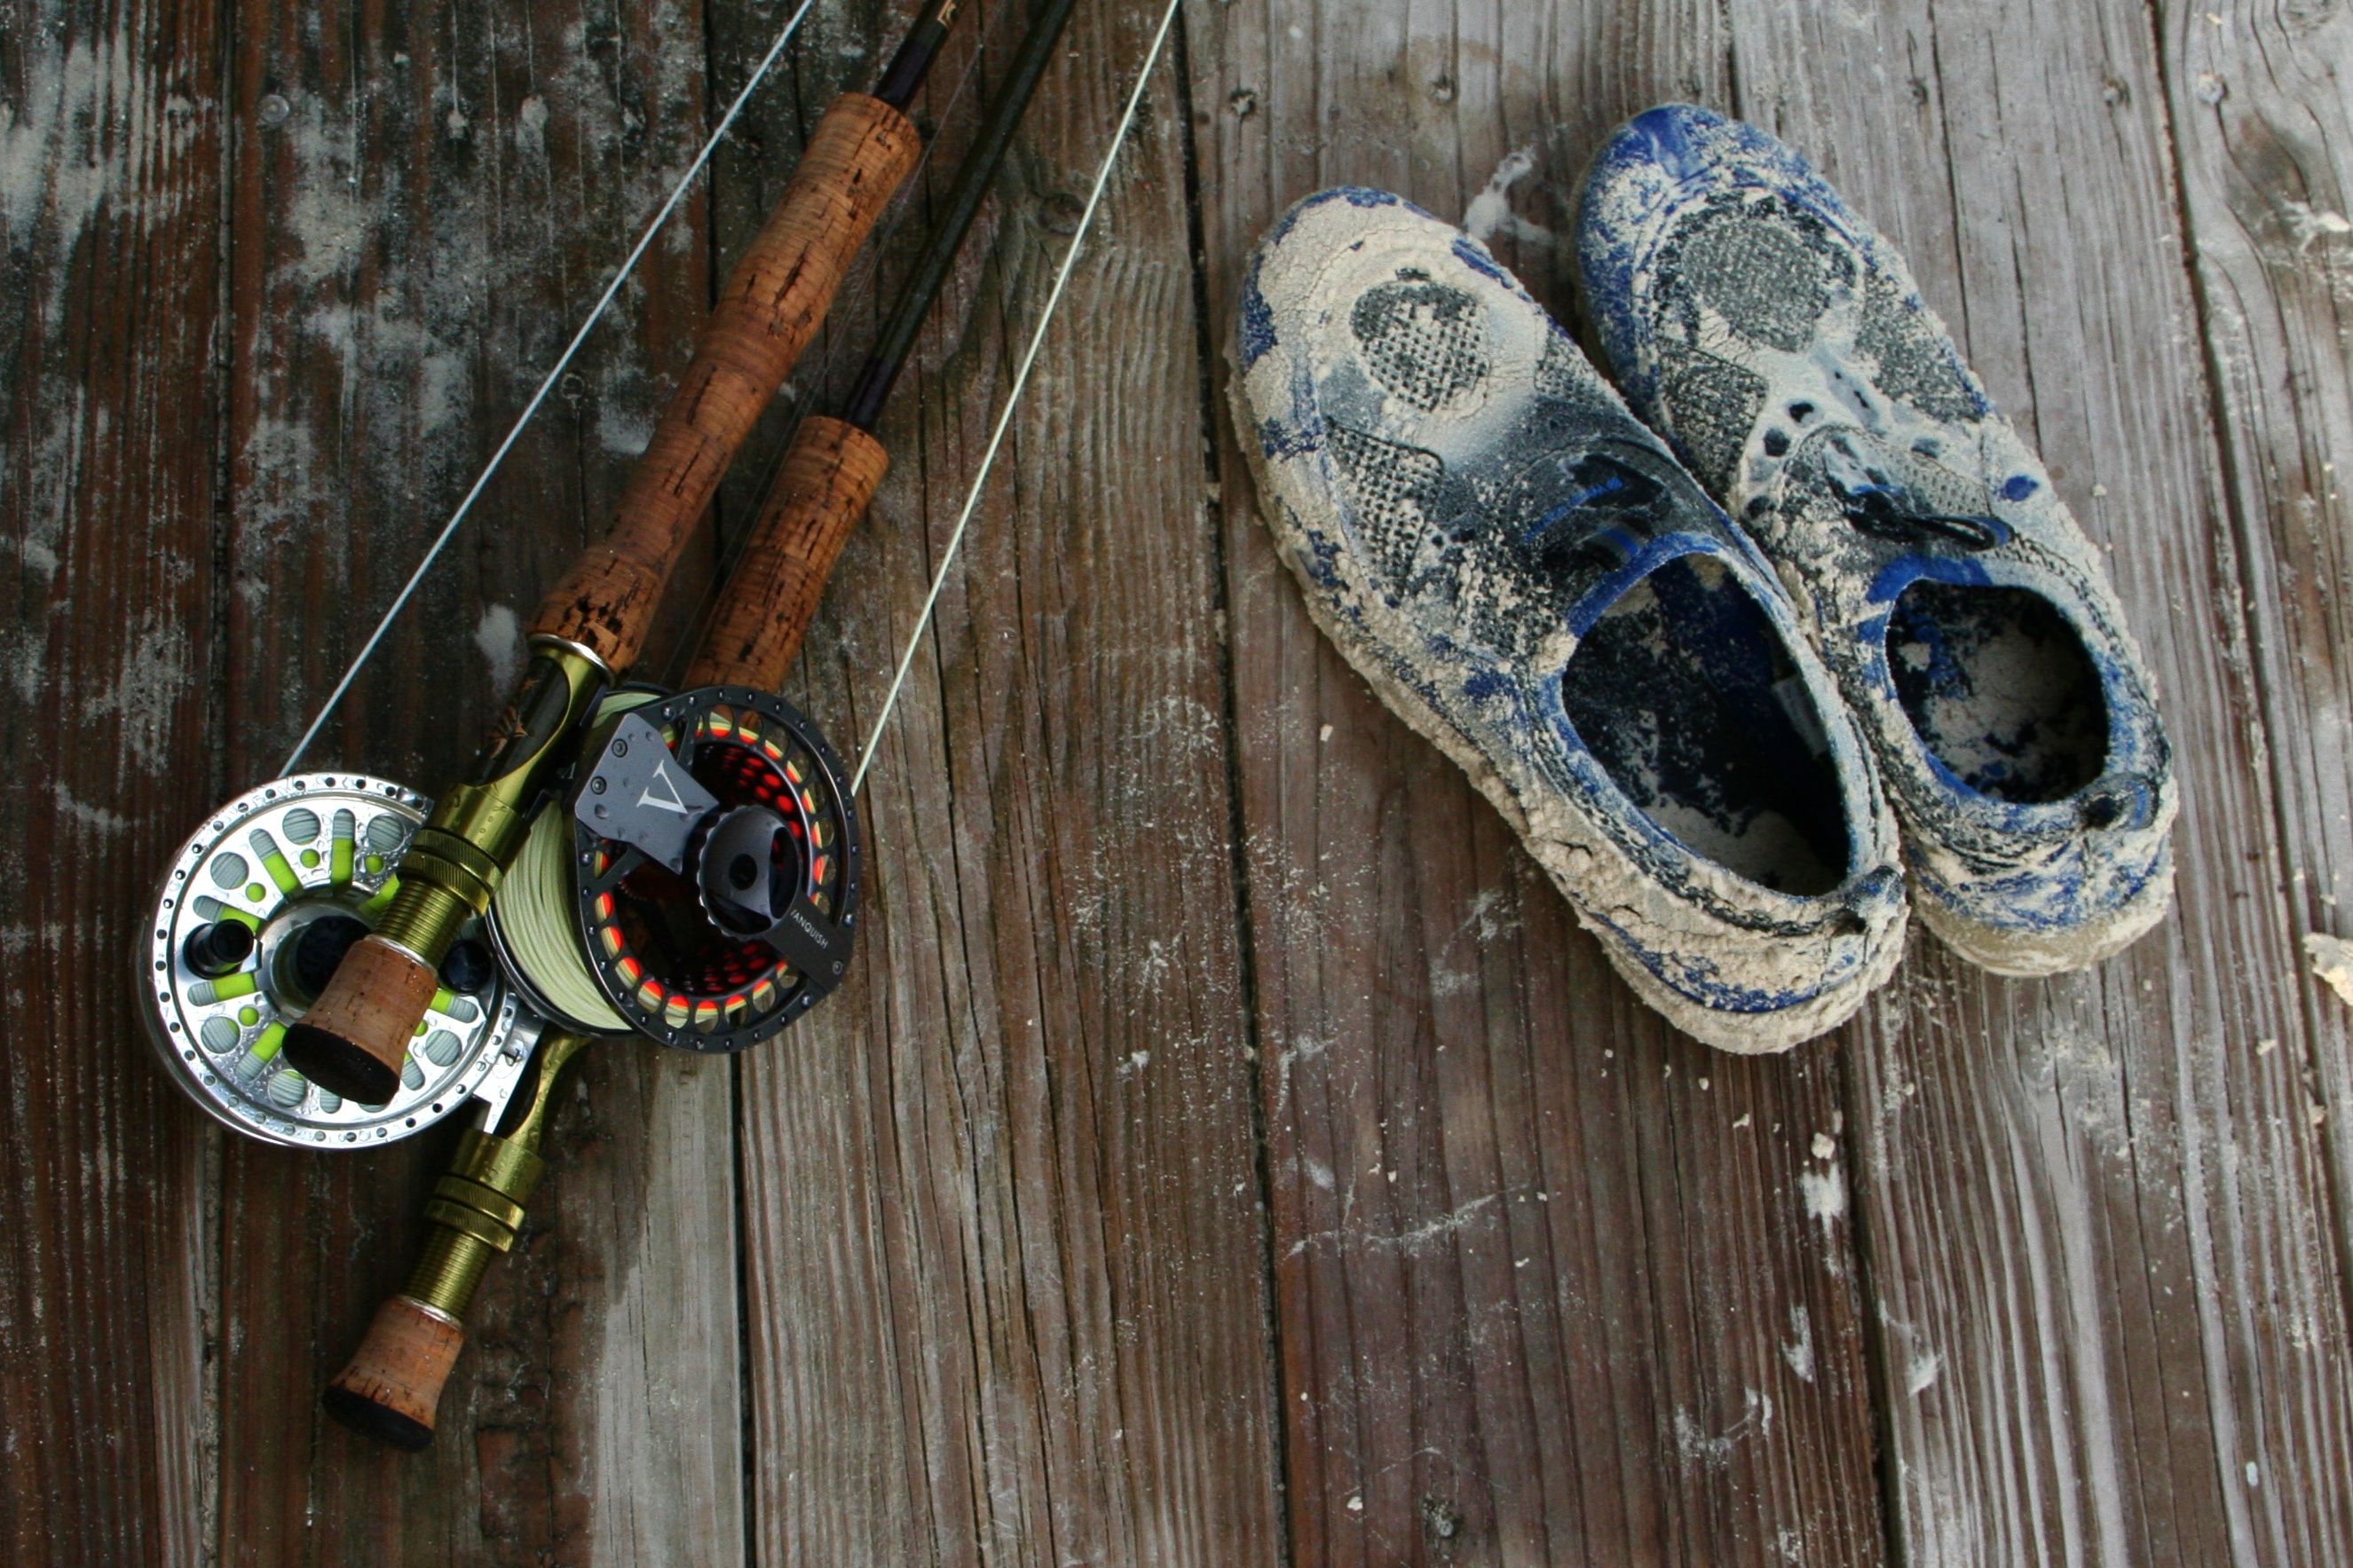
water, outdoor, sand, shoe, fly, vacation, travel, recreation, food, spring, equipment, produce, gear, fisherman, leisure, fishing rod, activity, wading, footwear, angler, angling, tackle, fly fishing, fly rod, fly reel